Twin City Railroad

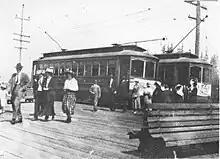
Twin City Railroad streetcars,

Early reporting mentions that a steam-powered streetcar existed in Centralia during the 1890s but ended due to the loss of the locomotive in a fire. Work to begin an electric streetcar line to connect the Twin Cities began in 1905 under the direction of the Centralia-Chehalis Electric Railway & Power Company. The clearance of the right-of-way was started in 1909. The line was reported as built under the Twin City Light & Traction Company name and the rail lines were laid from the middle of stretch, working first towards Chehalis as the final route into Centralia had not been determined. The trolley wires and electric railroad were finished in 1910 and operation of the first streetcar on the line occurred in Chehalis on May 27, 1910. The line was powered by a power plant located in nearby Coal Creek and the railroad contained a branch connecting it to a local coal mine. There were intentions to use a streetcar for employees to access the power plant.